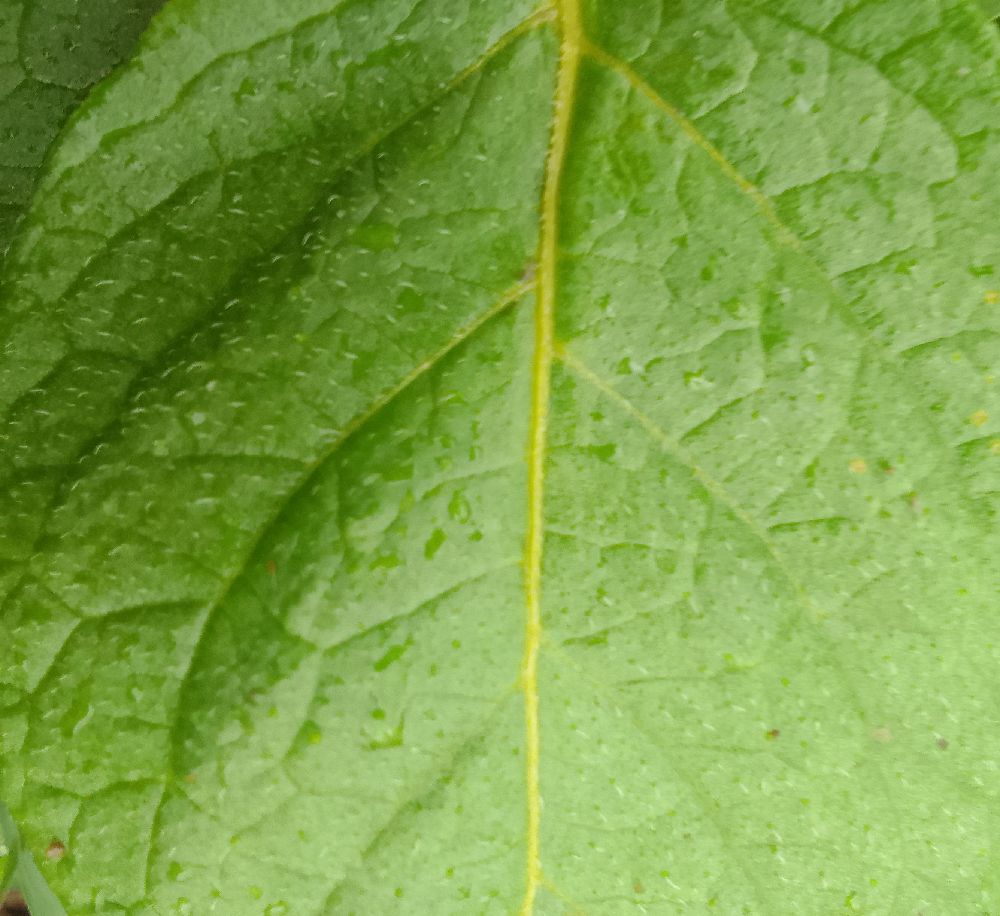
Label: Healthy